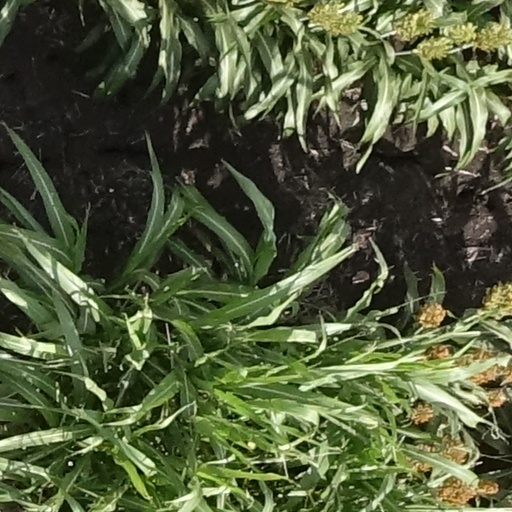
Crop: sorghum